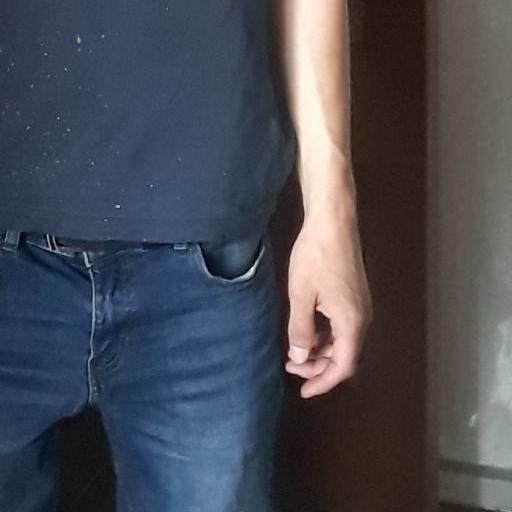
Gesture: no_gesture